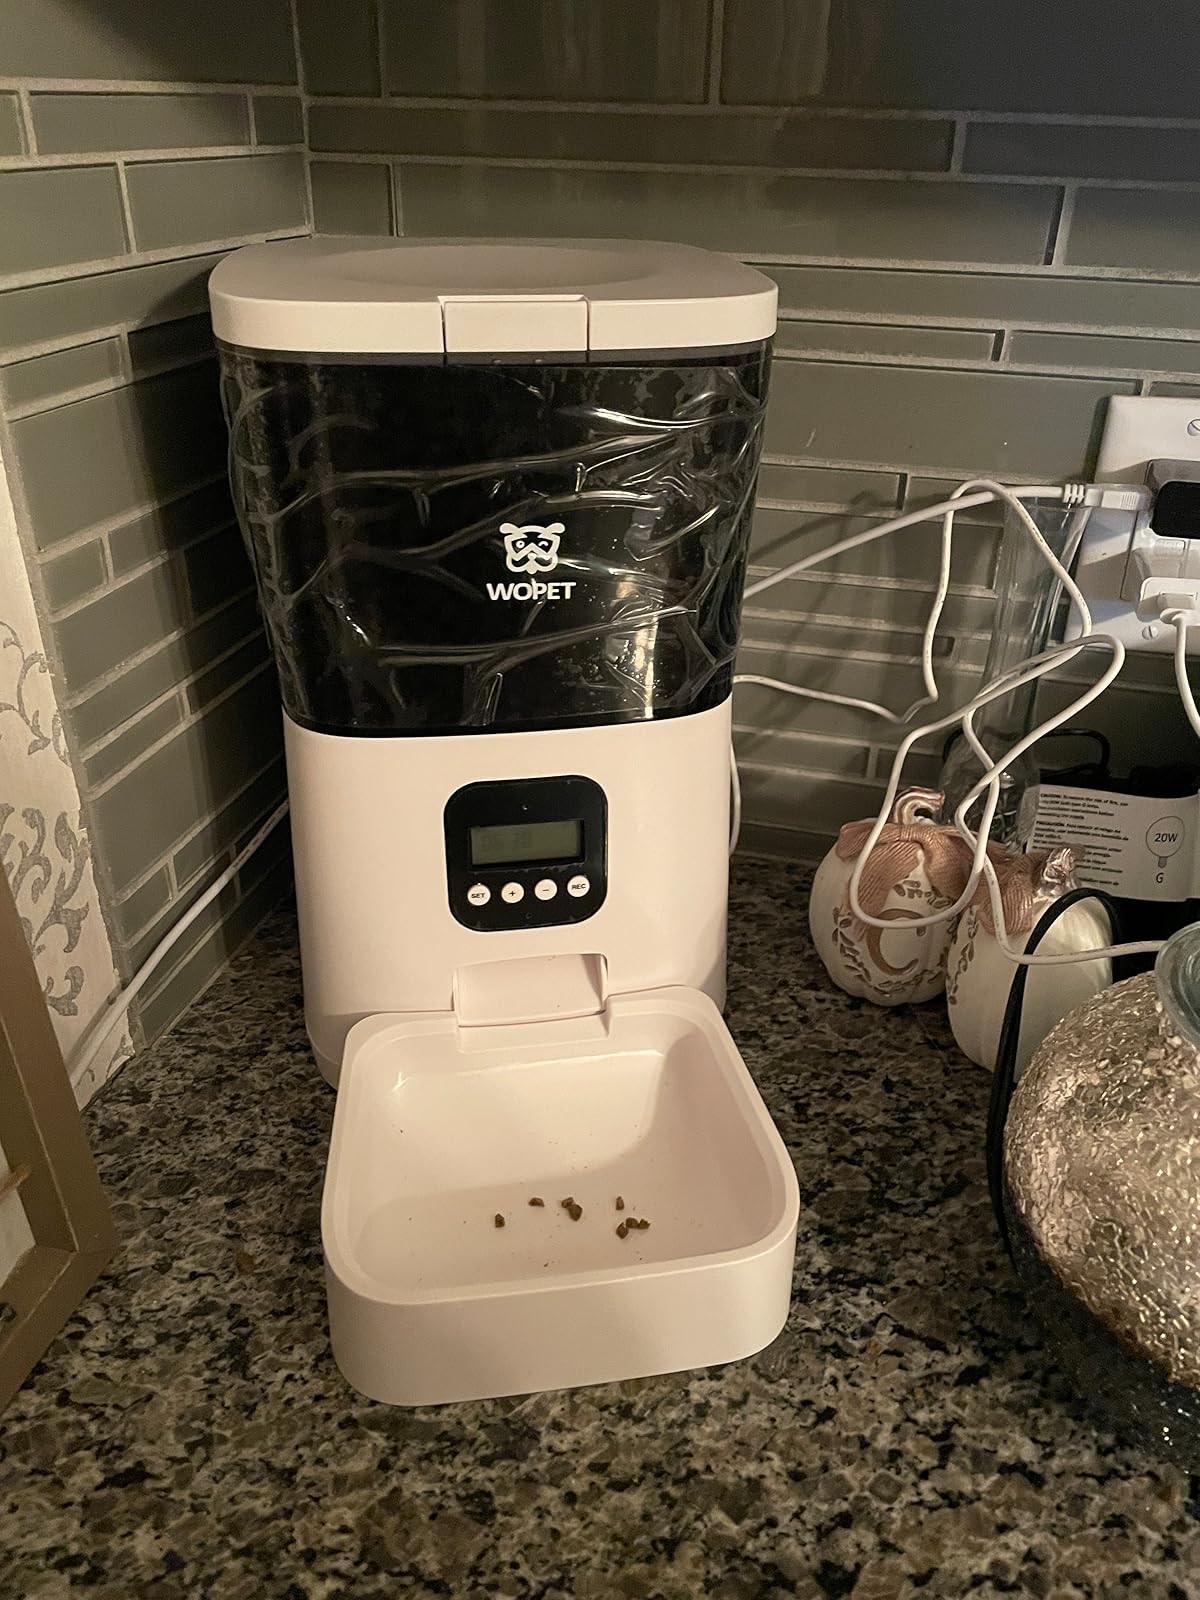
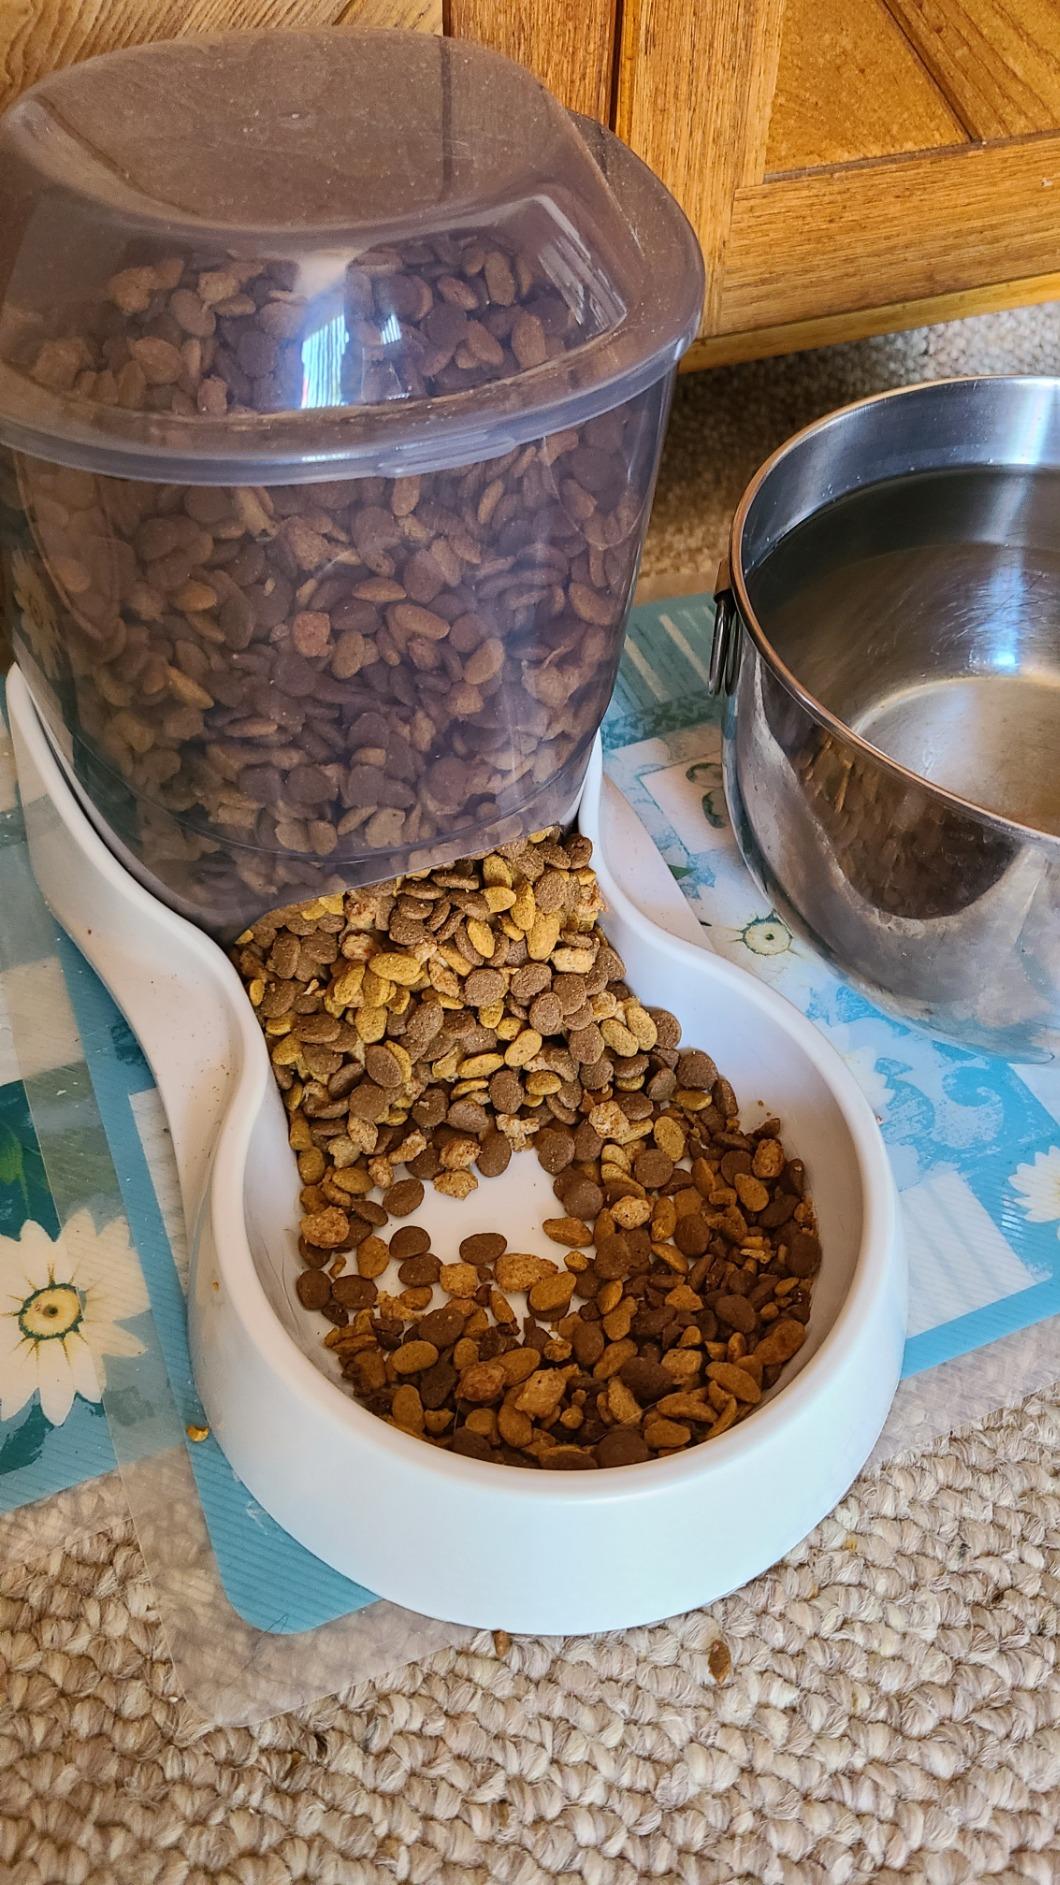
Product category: items_feeder
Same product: no